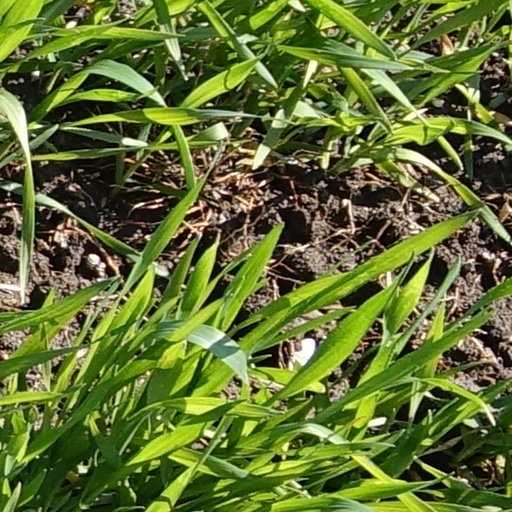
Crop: wheat